Ahmad bin Yahya

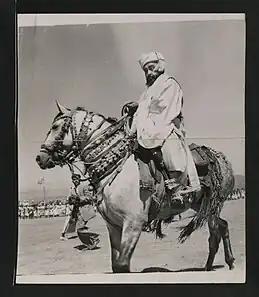
HM the Imam riding round the arena after the end of the Victory Day celebration in Taiz.

Ahmad bin Yahya was the oldest son of Yahya Muhammad Hamid ed-Din, of the Hamid al-Din branch of the al-Qasimi dynasty. Yahya had been imam of the Zaidi sect of Shia Islam practiced by tribes in northern Yemen, from 1904, when he succeeded his father. Yahya had assumed the title of King of Yemen on the breakup of the Ottoman rule over the country in 1918.